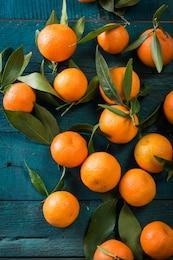
Label: mandarine